Richard Russell (doctor)

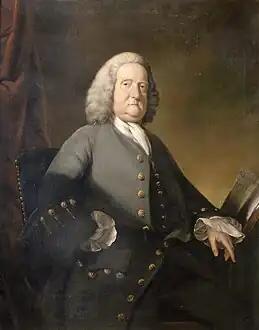
Richard Russell by Benjamin Wilson, about 1755, Brighton and Hove Museums and Art Galleries

Richard Russell (26 November 1687 – 1759)was an 18th-century British physician who encouraged his patients to use a form of water therapy that involved the submersion or bathing in, and drinking of, seawater. The contemporary equivalent of this is thalassotherapy, although the practice of drinking seawater has largely discontinued.